Hard Target

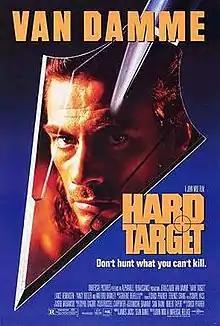
Theatrical release poster

Hard Target is a 1993 American action film directed by Hong Kong film director John Woo. The film stars Jean-Claude Van Damme as Chance Boudreaux, an out-of-work homeless Cajun merchant seaman and former United States Force Recon Marine who saves a young woman named Natasha Binder (Yancy Butler) from a gang of thugs in New Orleans. Chance learns that Binder is searching for her missing father (Chuck Pfarrer), and agrees to aid Binder in her search. They soon learn that Binder's father has died at the hands of hunt organisers Emil Fouchon (Lance Henriksen) and Pik van Cleaf (Arnold Vosloo), a ruthless businessman and his right-hand mercenary, who arrange the hunting of homeless men as a form of recreational sport. The screenplay was written by Pfarrer and is based on the 1932 film adaptation of Richard Connell's 1924 short story "The Most Dangerous Game".